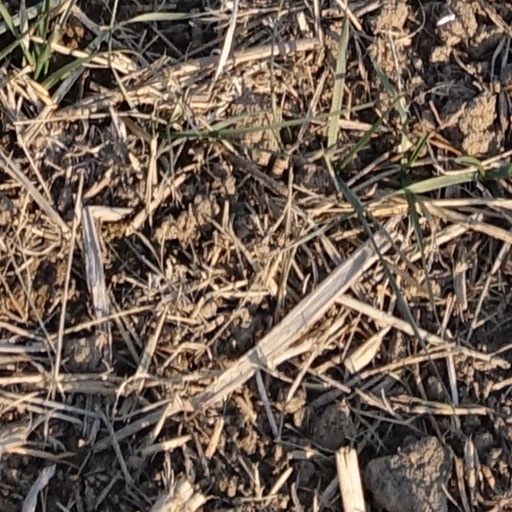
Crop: wheat